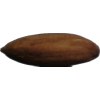
Label: Almonds 1